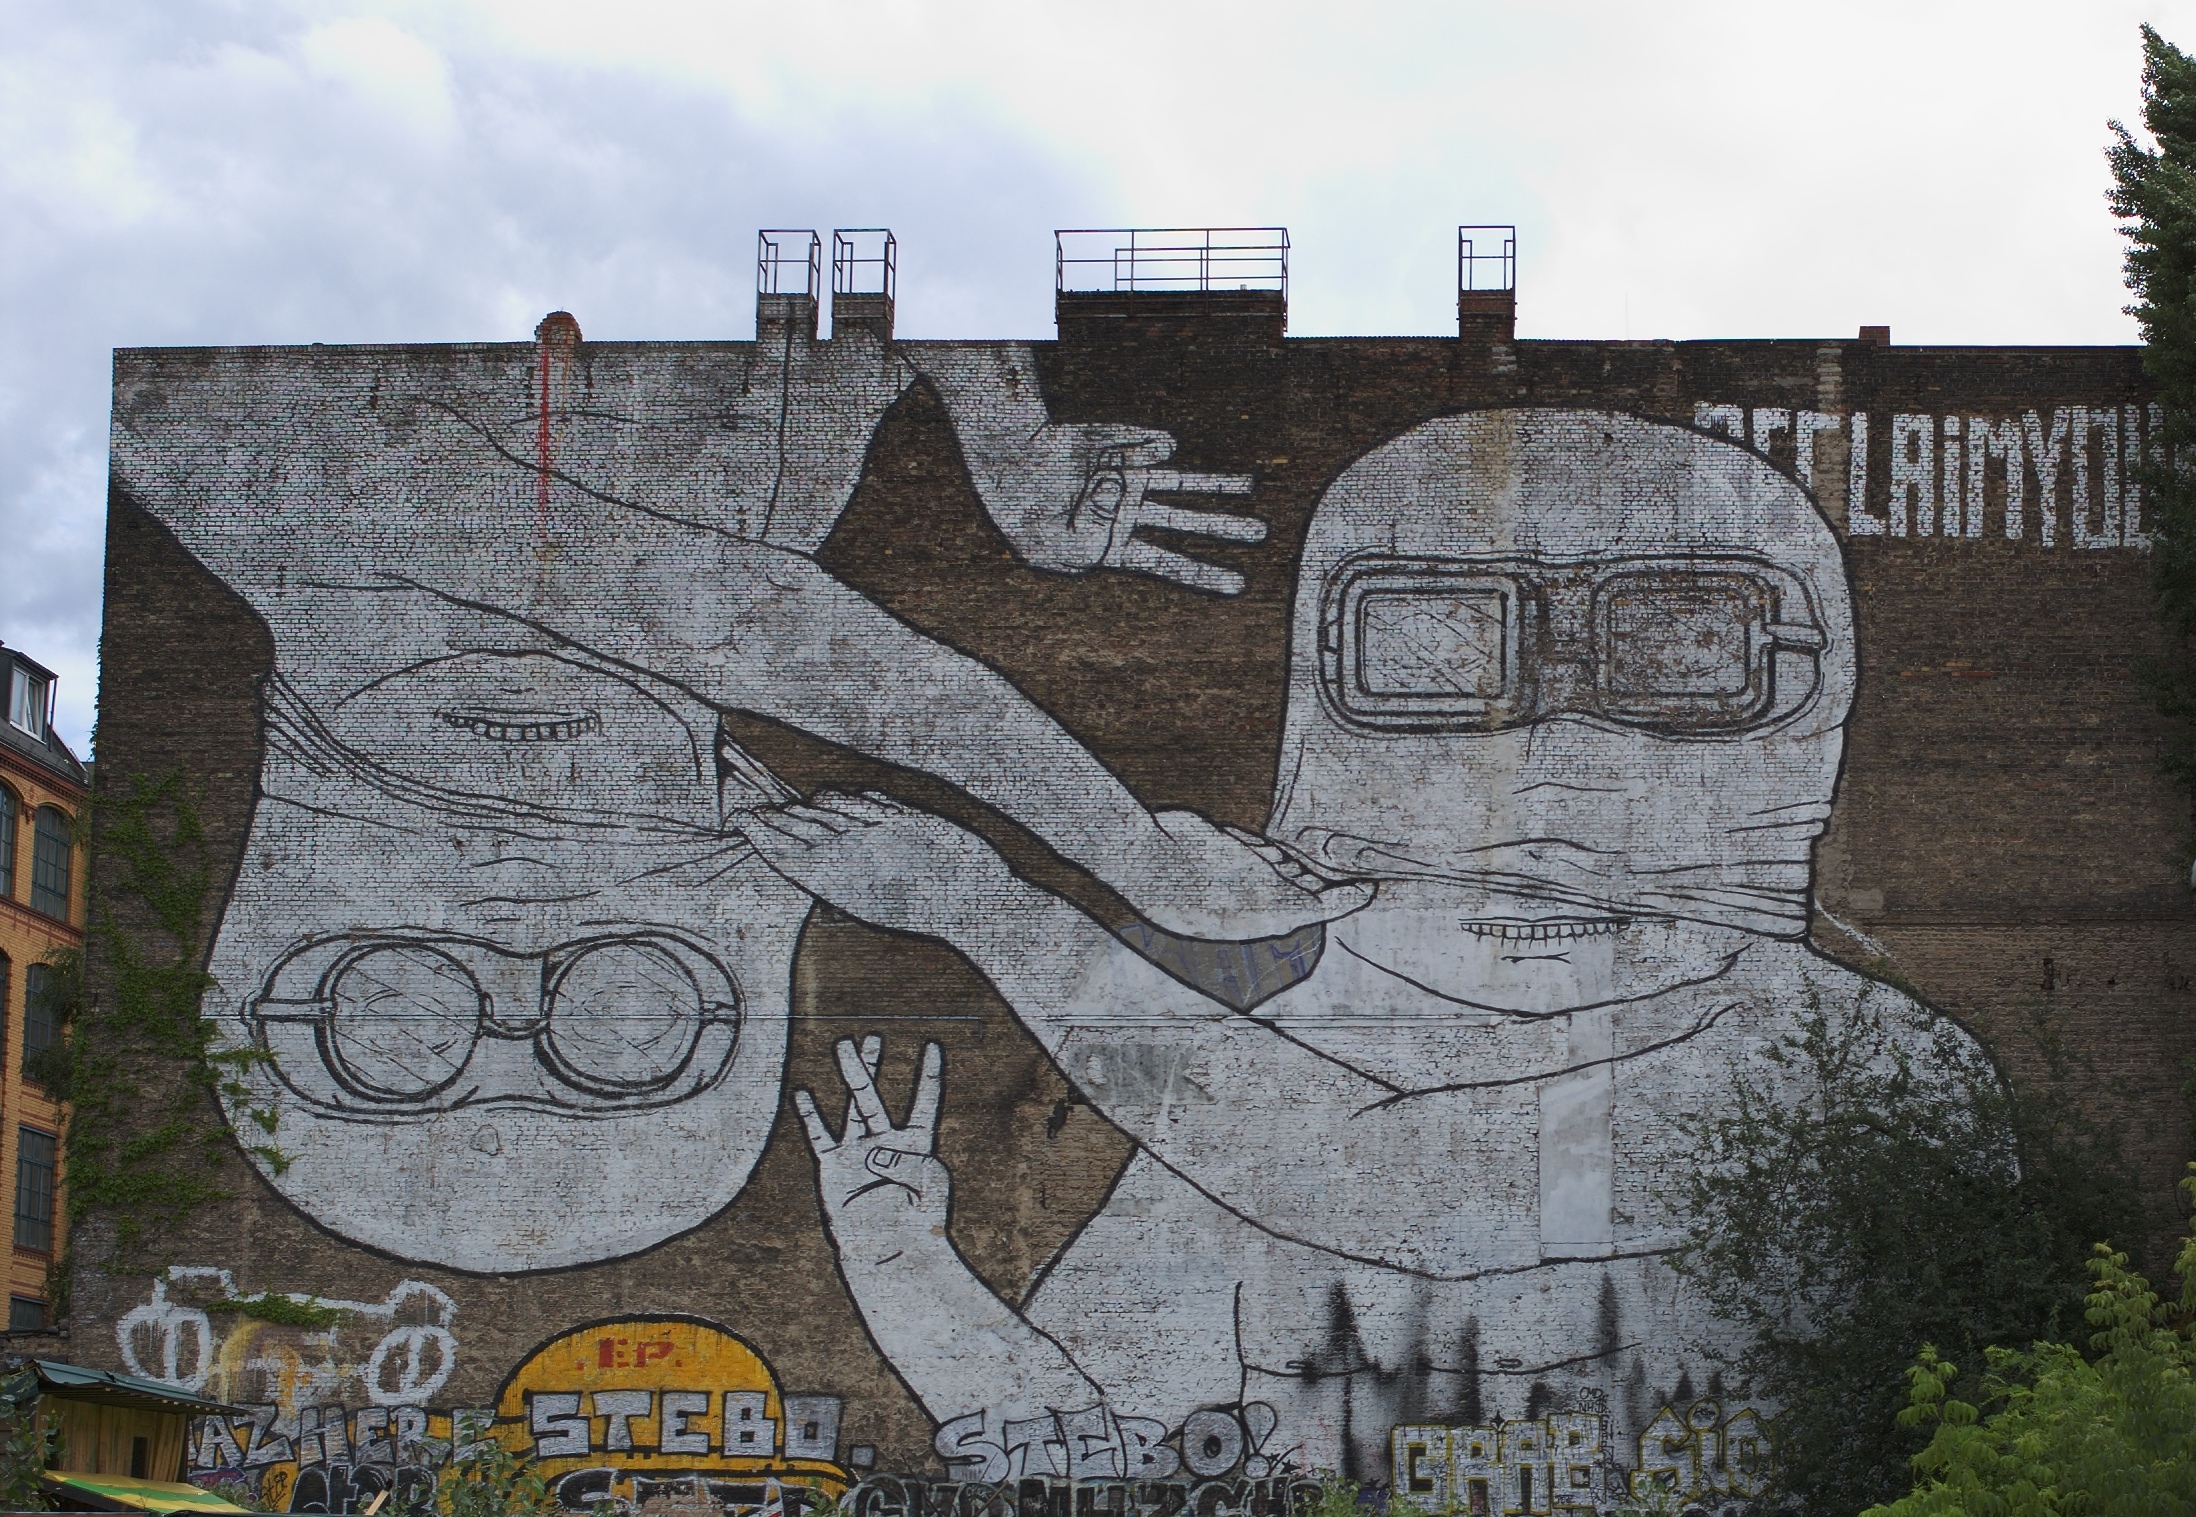
wall, graffiti, street art, art, 2013, 35mm, mural, rawtherapee, germany, deutschland, berlin, pentax, lenstagged, steffenzahn, f24, 35mmf24, k100d, justpentax, smcpentaxda35mmf24al, pentaxda35mmf24al, smcpentaxda12435mmal, smcpdal35mmf24al, iamflickr, friedrichshain, urban area